PRC-US Ambassadorial Talks

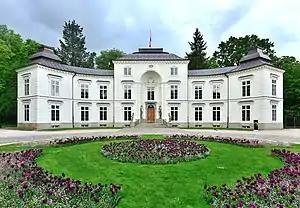
Myślewicki Palace, the meeting place in Poland.

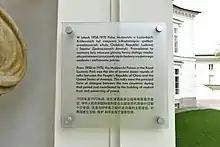
Plaque commemorating the talks at the entrance to the palace.

PRC-US Ambassadorial Talks were a series of meetings between the ambassadors of People's Republic of China and the United States from 1954 to 1970 when there were no diplomatic relations between the two countries.